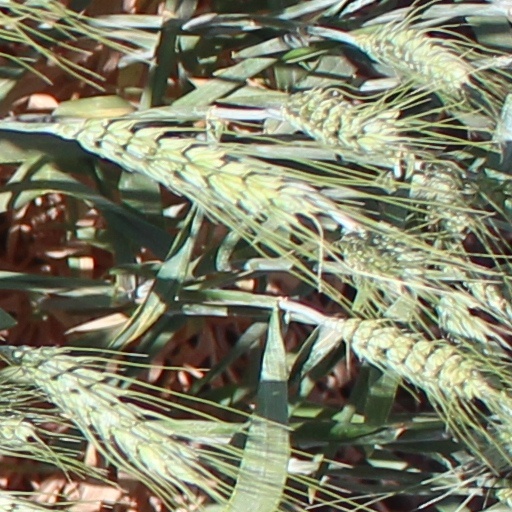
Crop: wheat